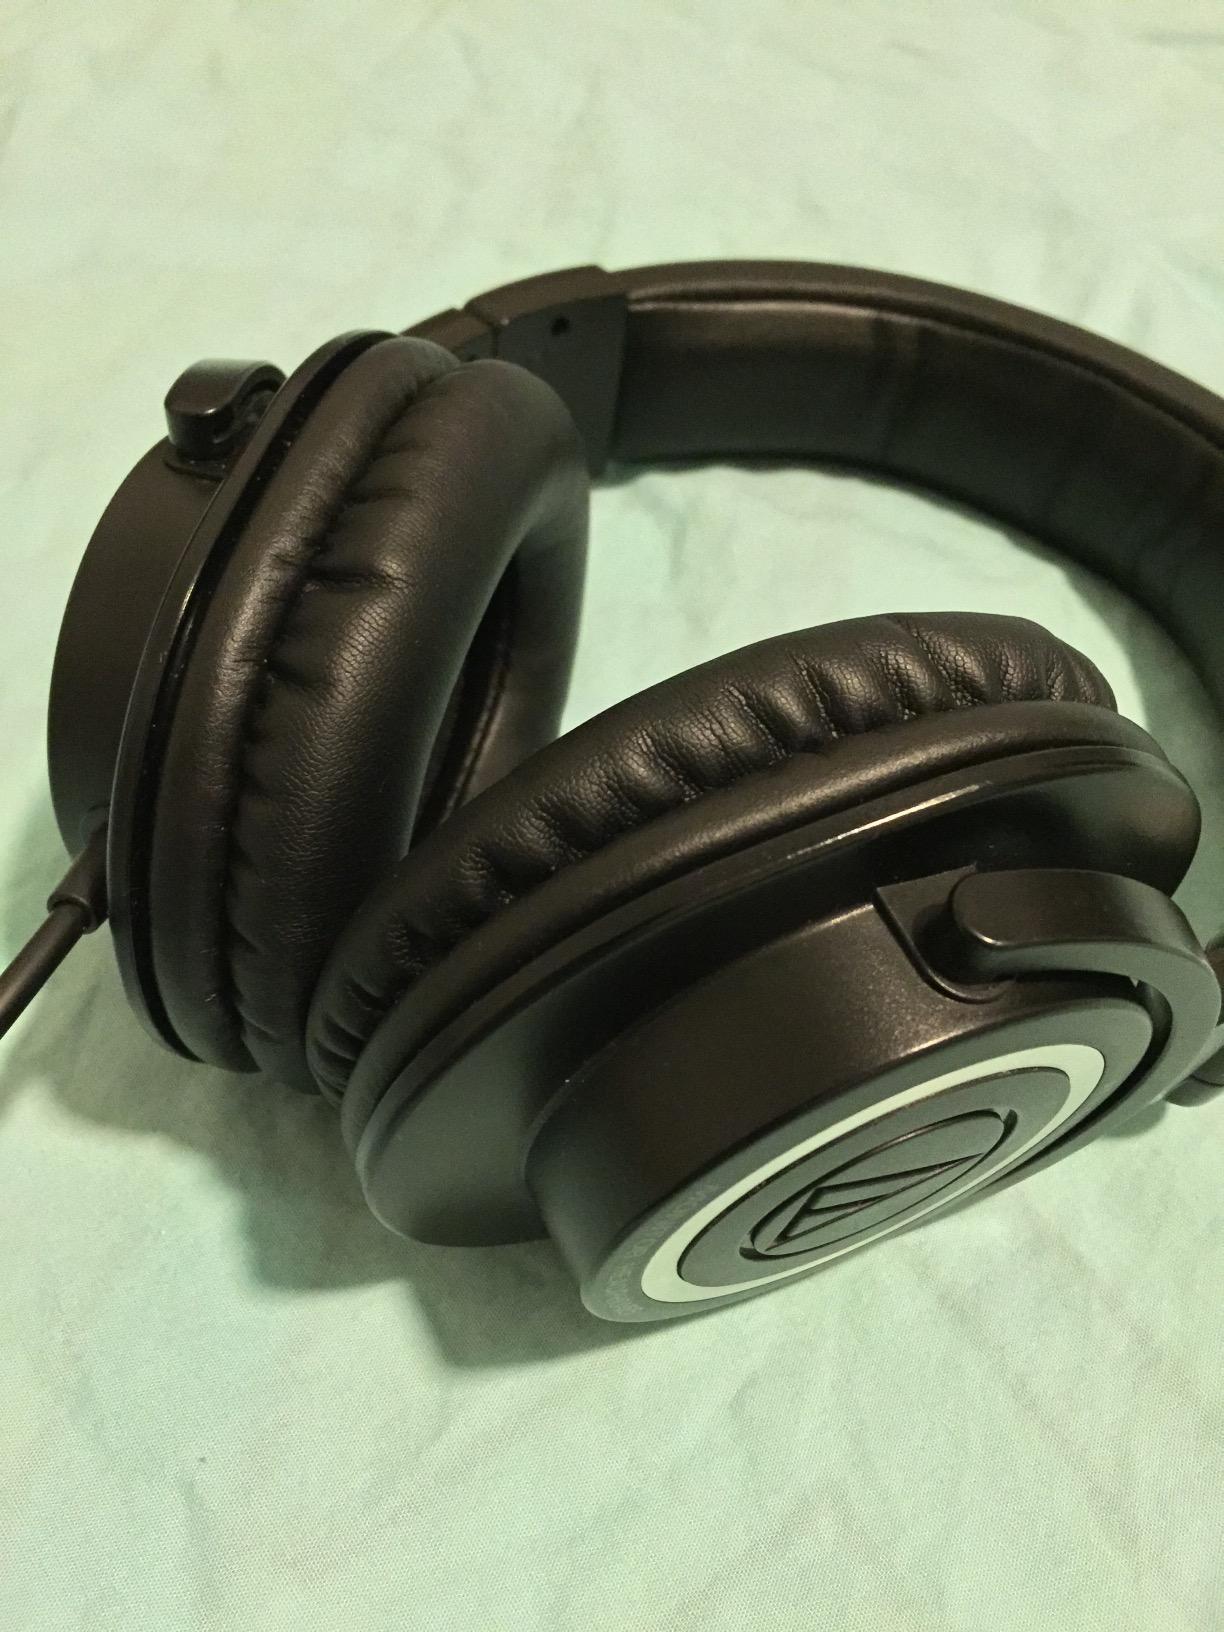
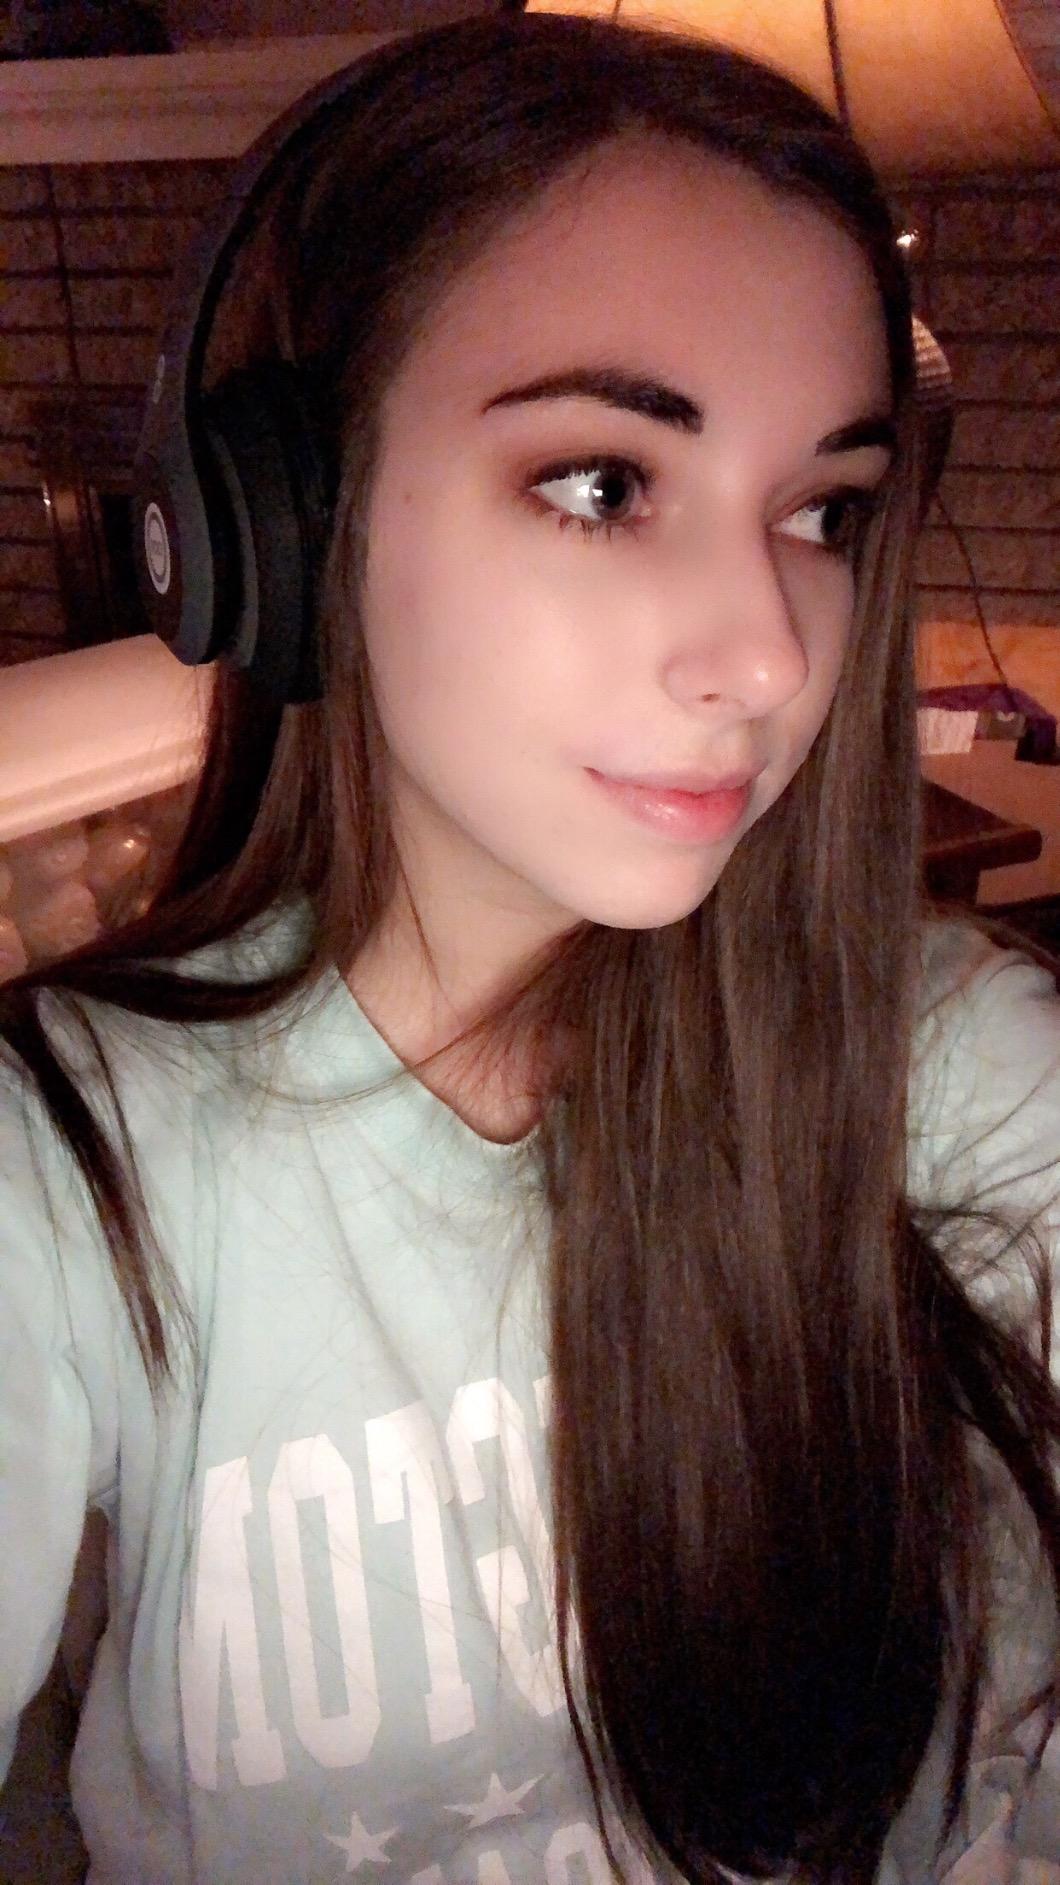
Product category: headphones
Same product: no